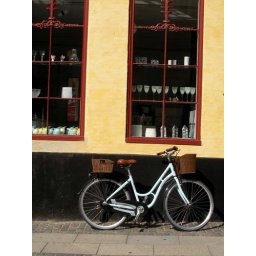
I like this bike a lot! The blue looks different in the picture... it was a deeper tropical blue.